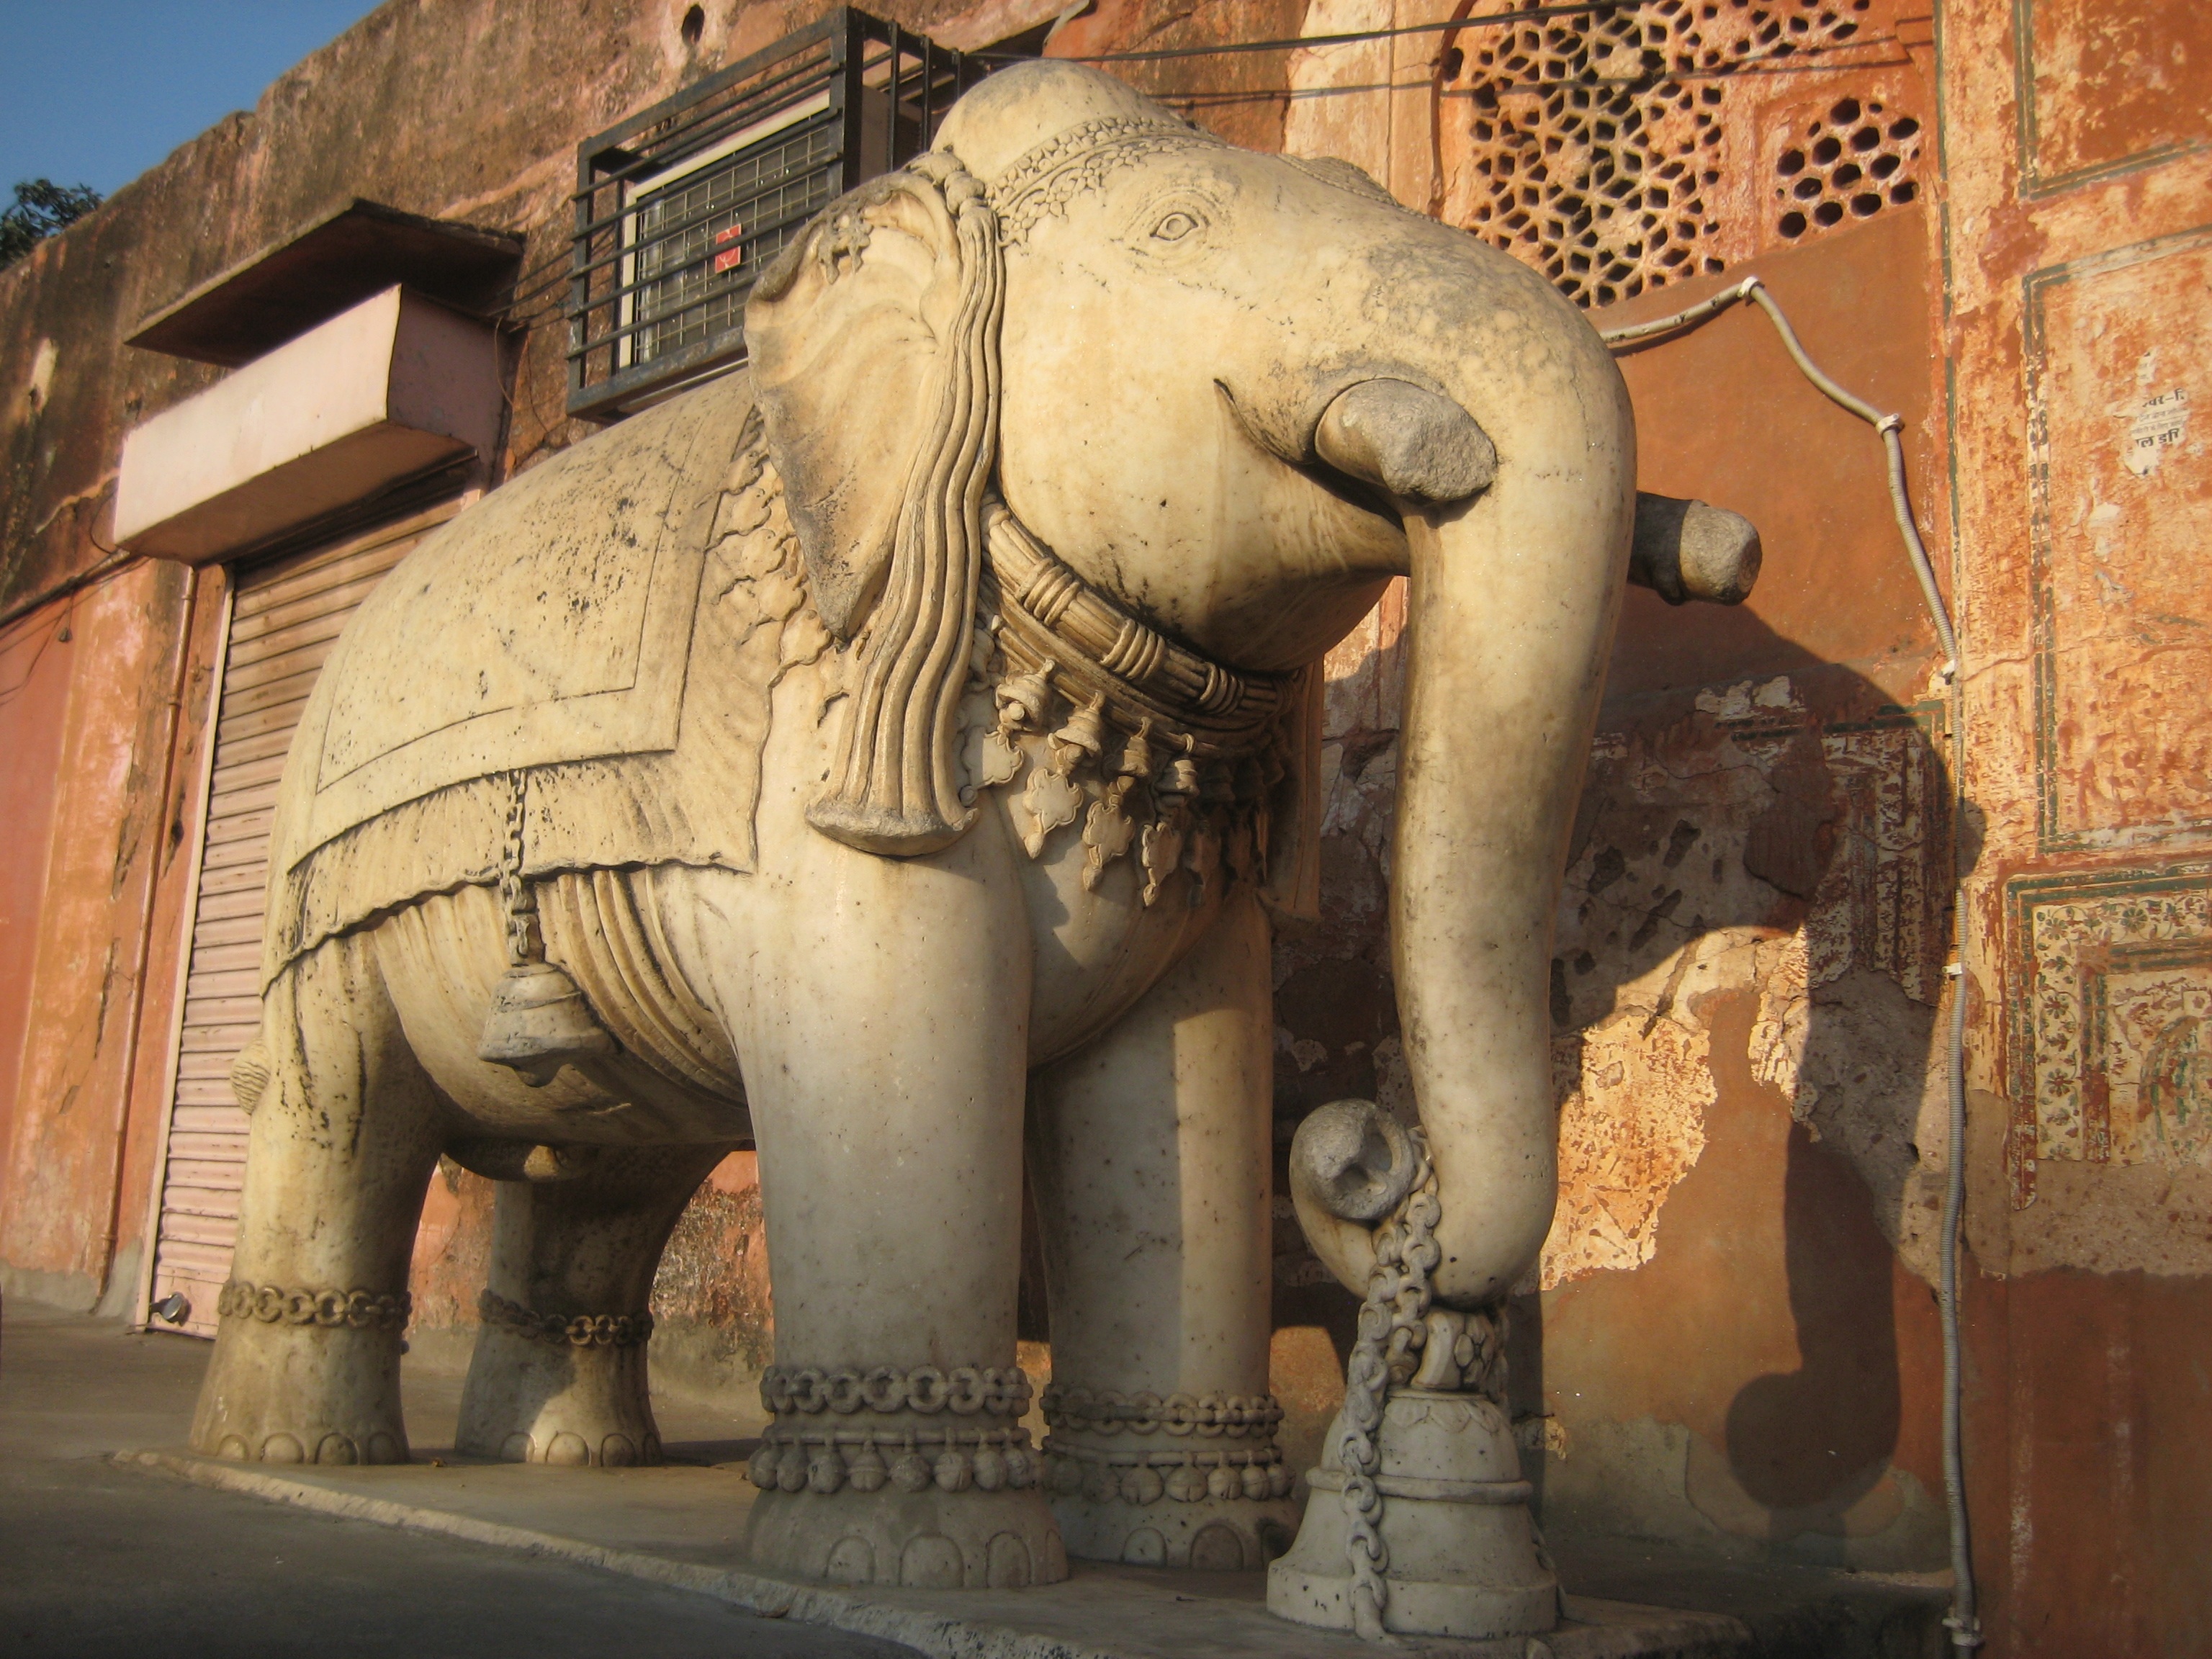
monument, statue, elephant, sculpture, art, temple, heritage, carving, ancient history, elephants and mammoths, marble elephant